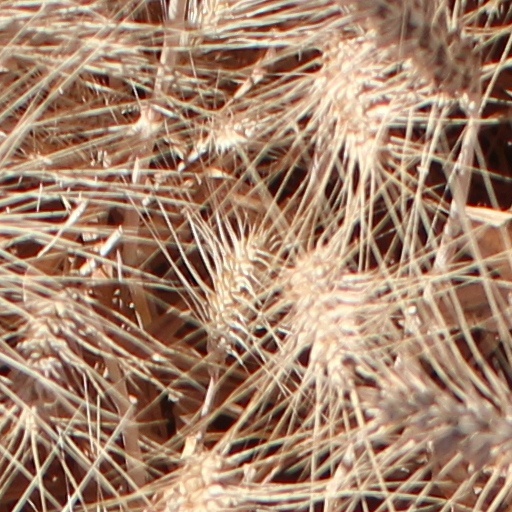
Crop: wheat